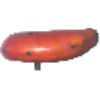
Label: red_banana